2018 World Snooker Championship

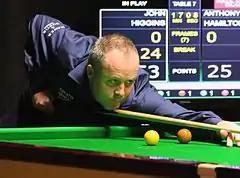
Photograph of John Higgins with a cue in hand, ready to strike the cue ball.

Barry Hawkins defeated Lyu Haotian 13–10 in their second round match, to enter the quarter-finals for the sixth consecutive year. The pair were level at 10–10 before Hawkins won the last three frames of the match. Ali Carter played Ronnie O'Sullivan in the second round, a rematch of both the 2008 and the 2012 World Championship finals. The two players came into contact and exchanged words after the 19th frame of the match. The pair had brushed shoulders, in an incident the "Independent" described as a "barge". Following the match, O'Sullivan described it as being "overplayed" by the media. Having defeated O'Sullivan on only one occasion from a total of seventeen attempts in the group stages of the non-ranking 2010 Championship League, Carter eventually triumphed 13–9 to advance to the quarter-finals.